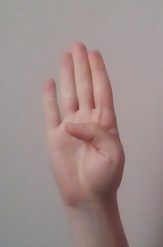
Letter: kaaf